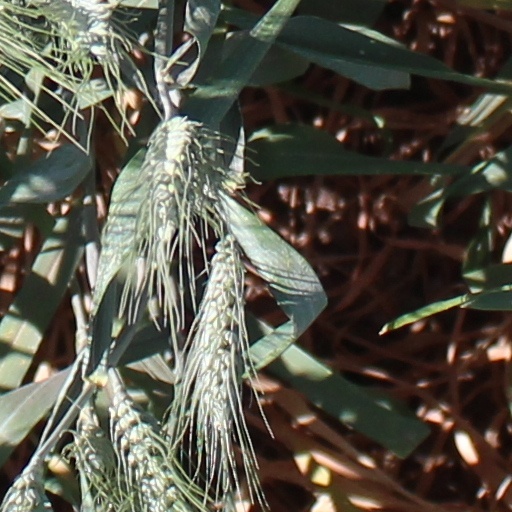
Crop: wheat